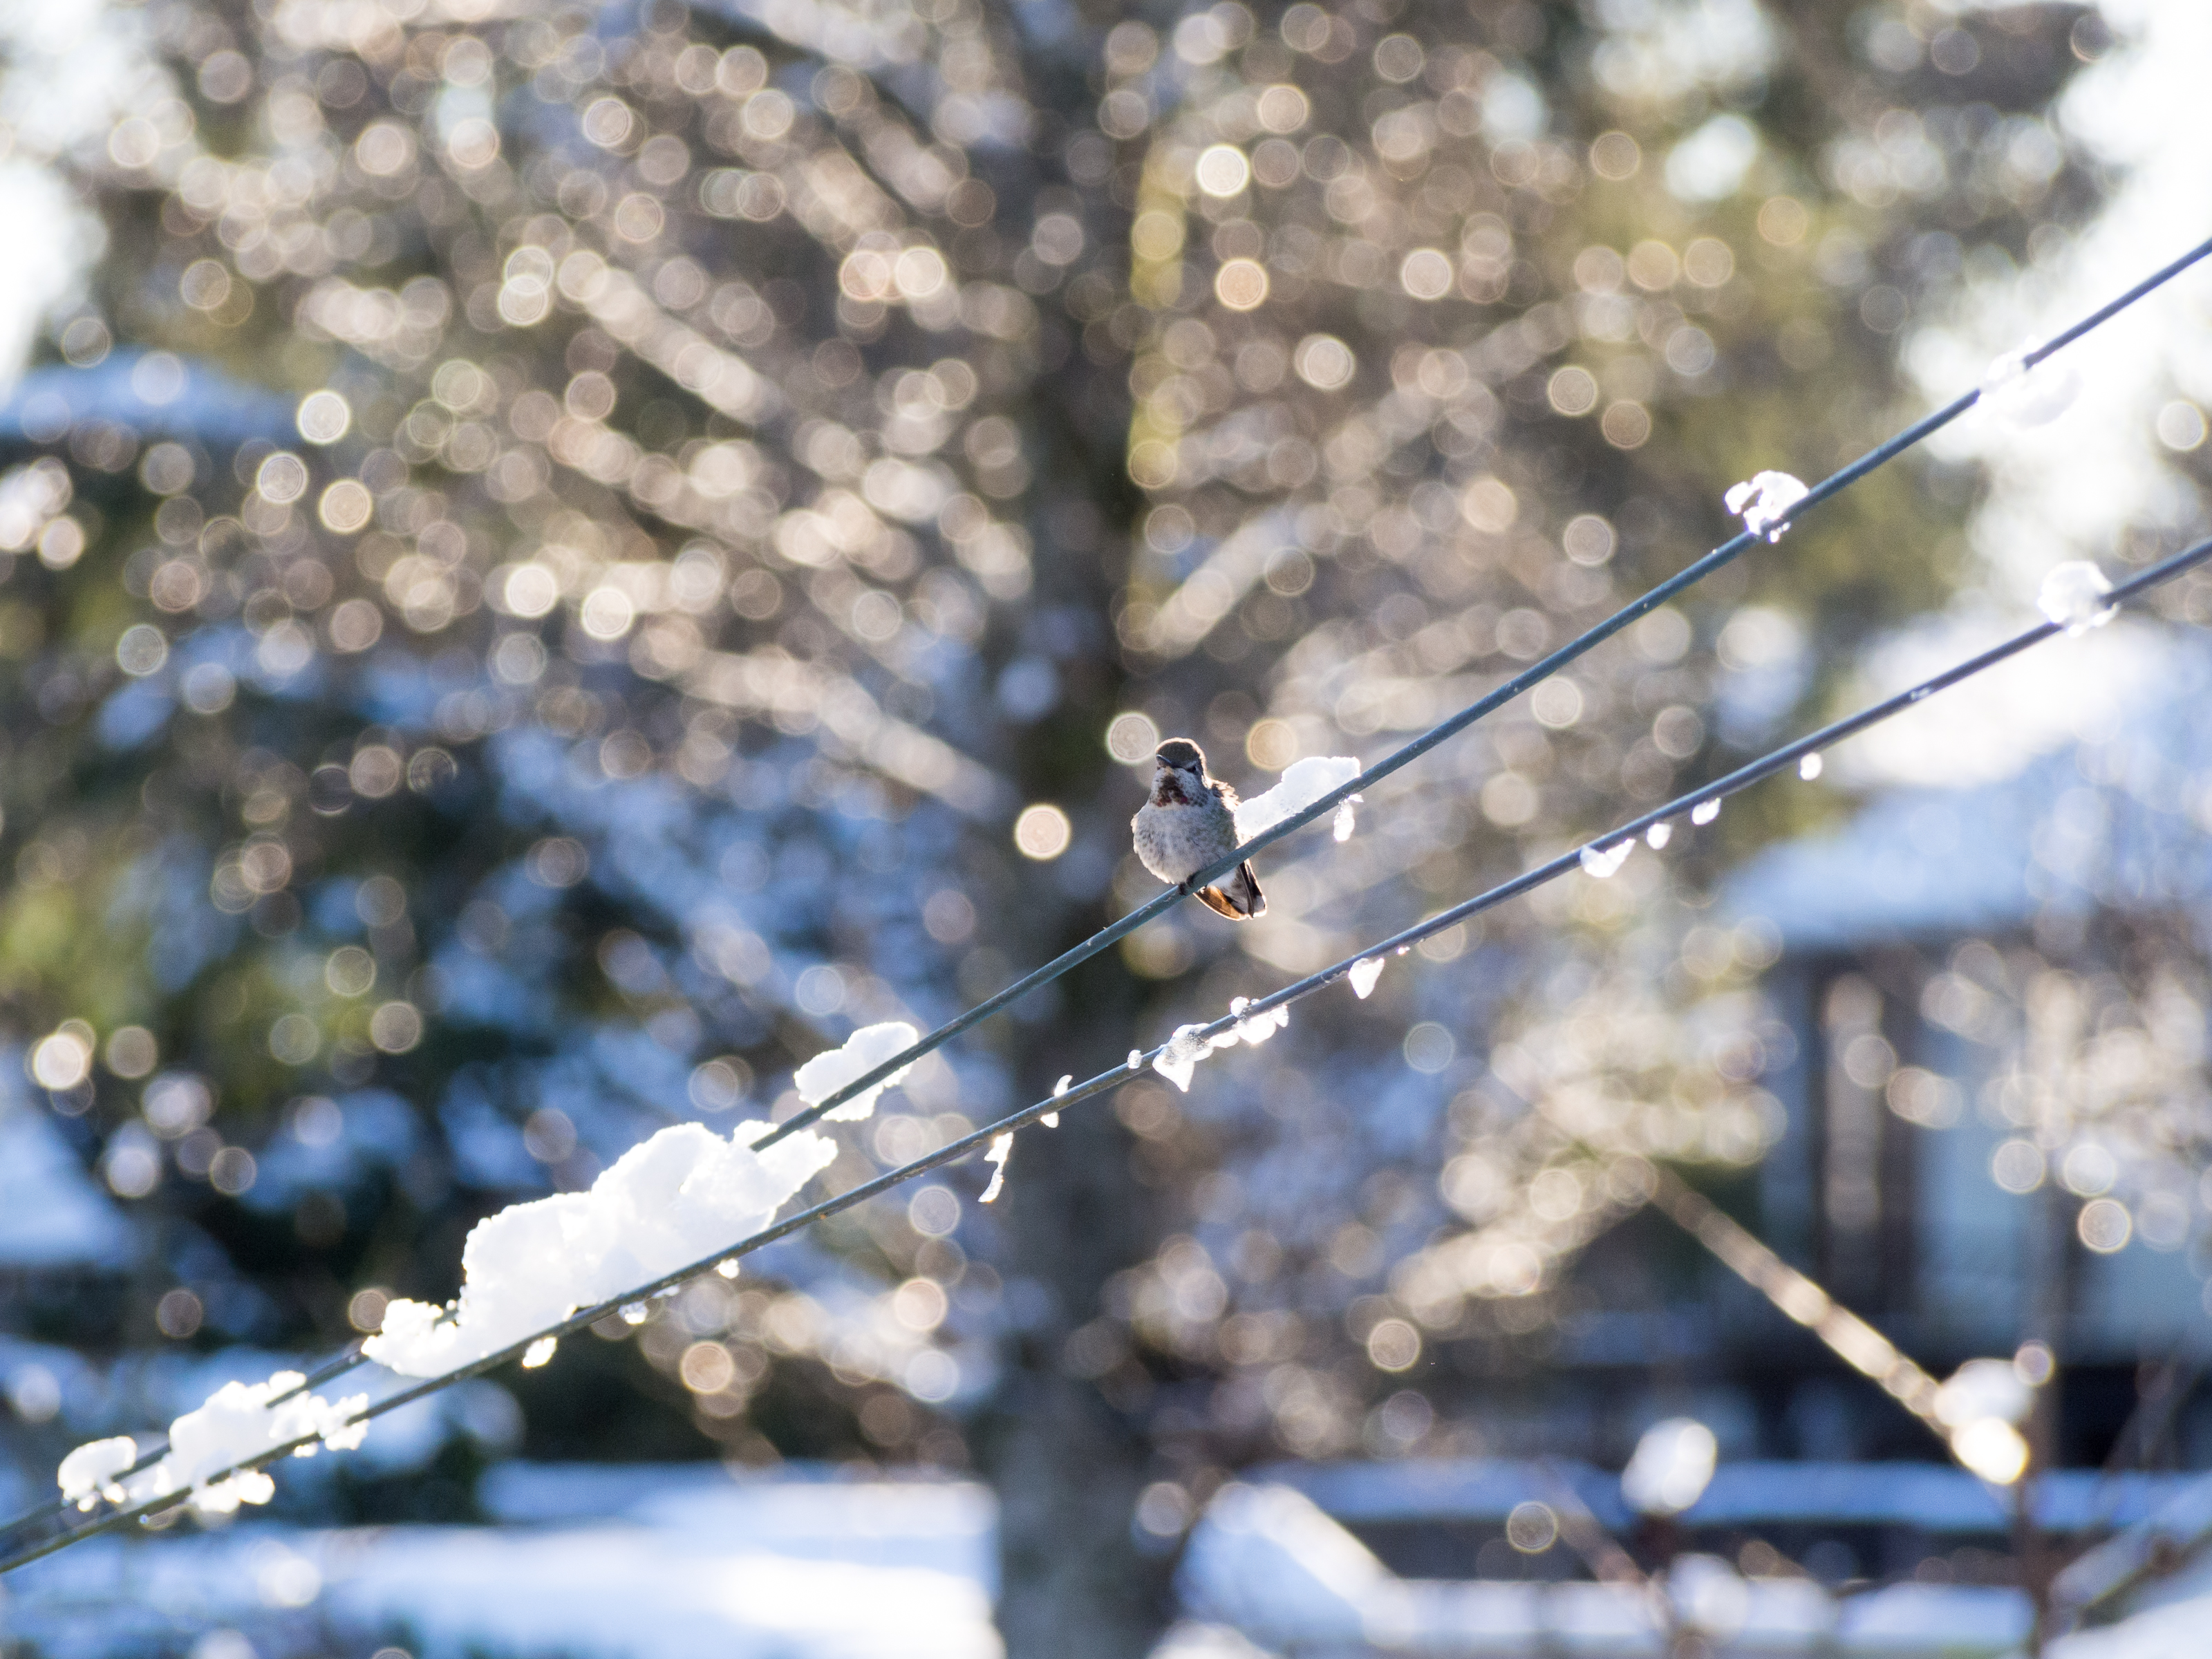
tree, nature, branch, blossom, snow, winter, bokeh, plant, sunlight, leaf, flower, frost, ice, spring, hummingbird, flora, season, twig, beautifullight, backlit, colibri, sy, beijaflor, annashummingbird, freezing, woody plant